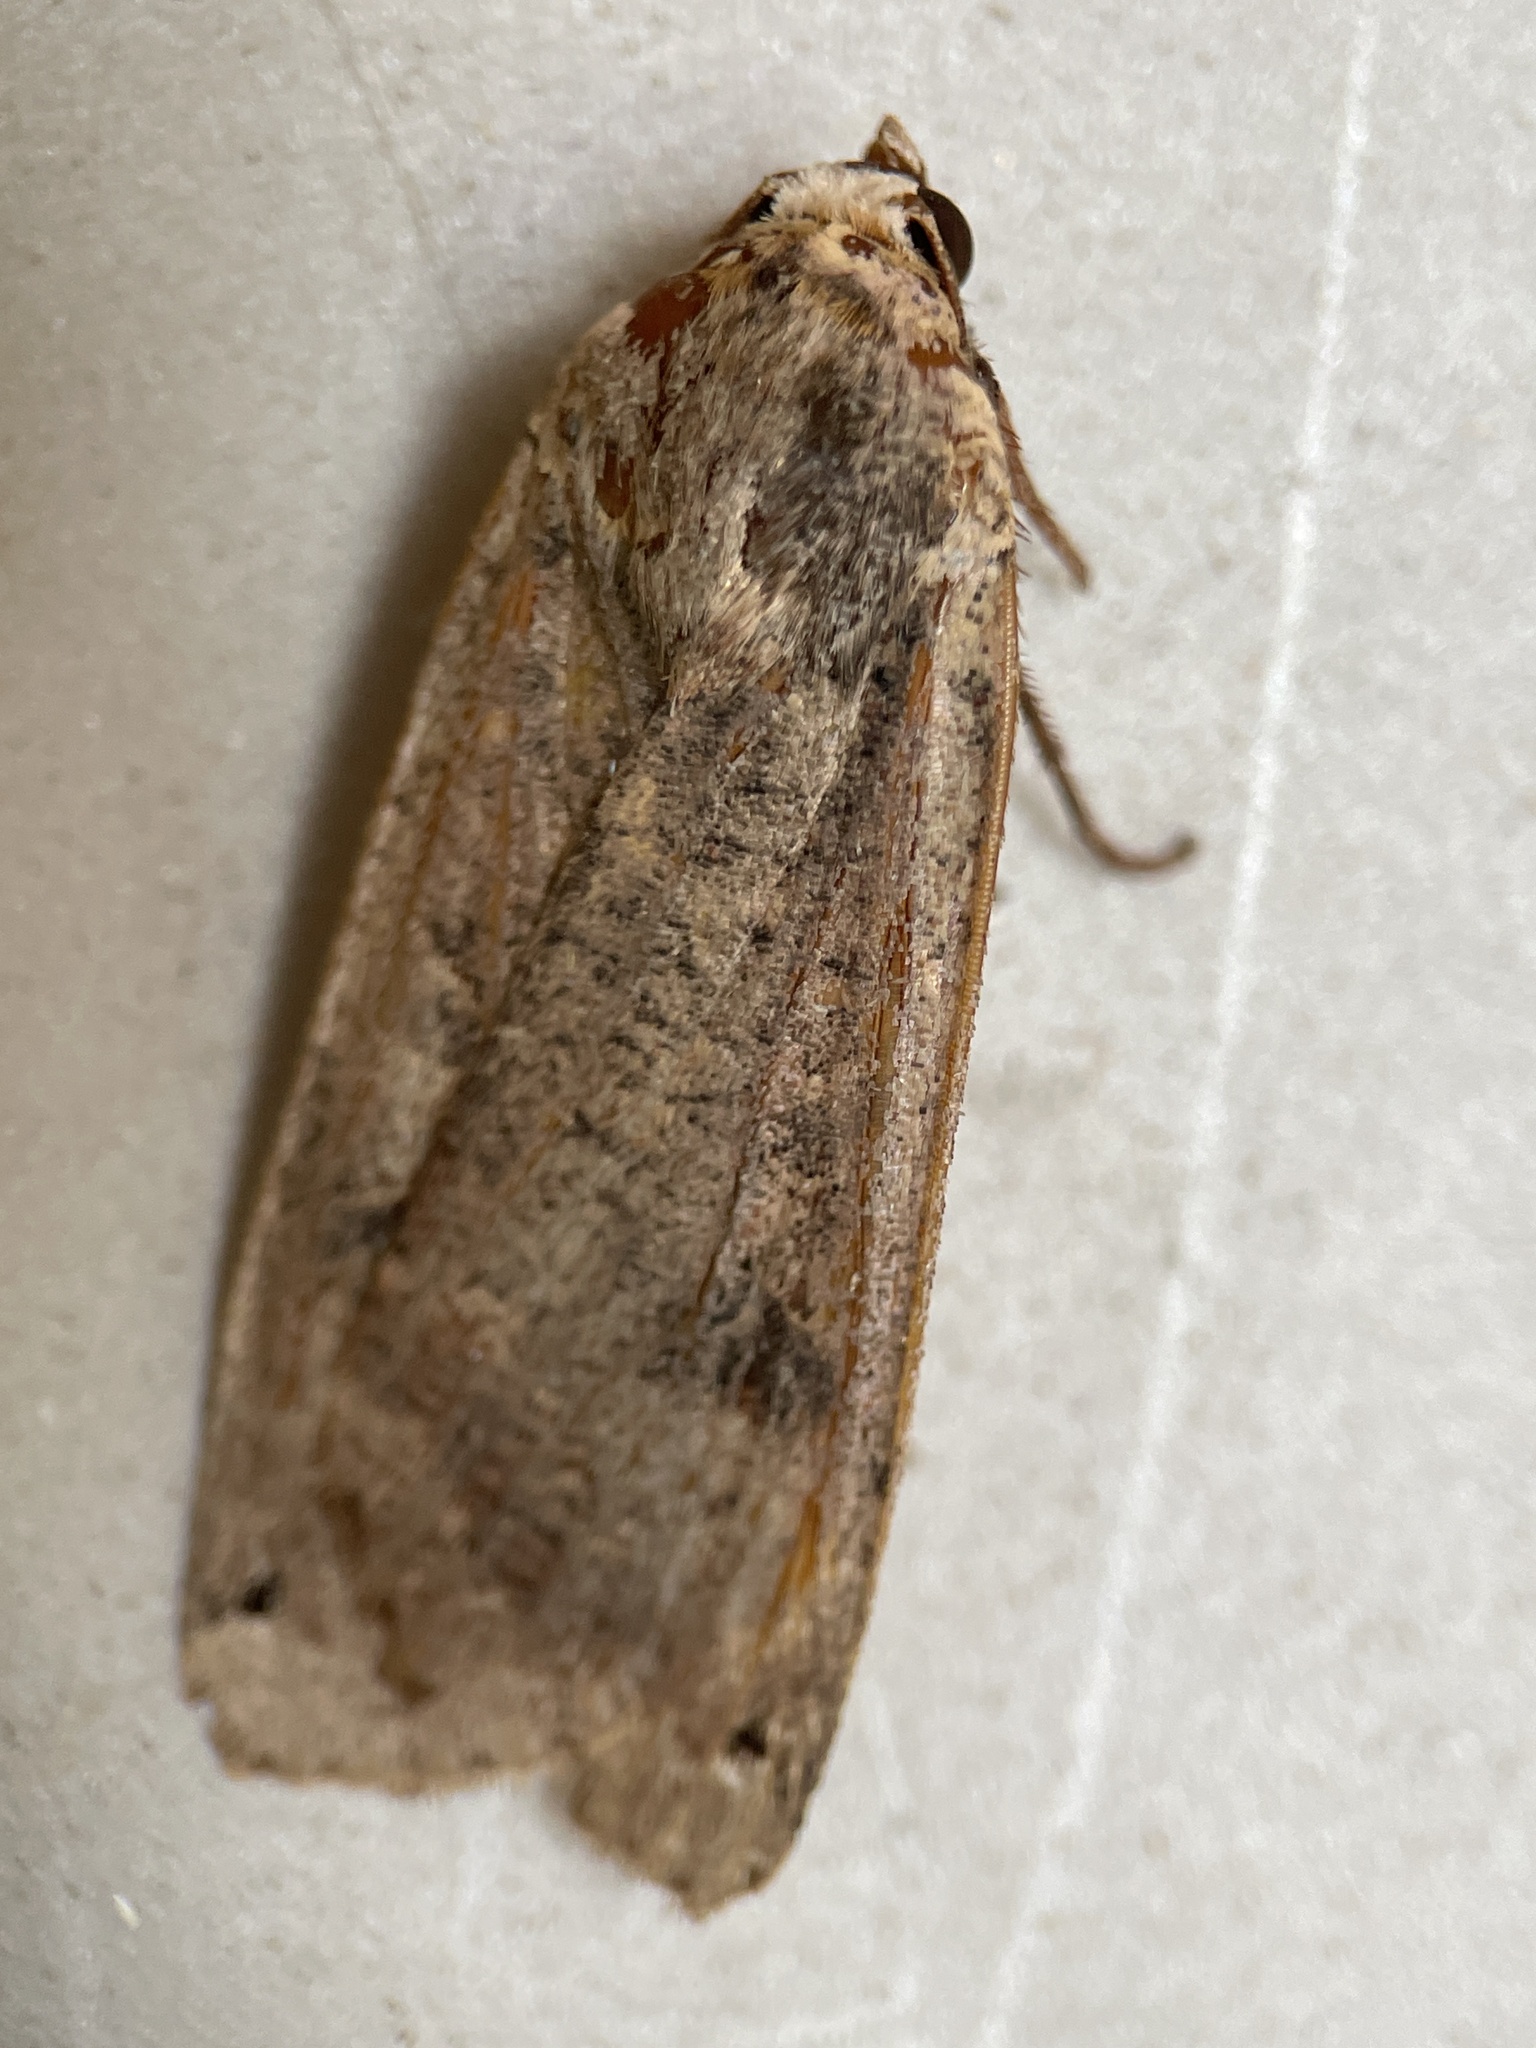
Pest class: cutworms